Campus Konradsberg

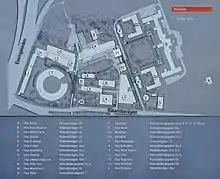
Campus Konradsberg information board.

Campus Konradsberg is a campus located by Rålambsvägen on Kungsholmen in the district Marieberg in Stockholm. The buildings on Campus Konradsberg is owned and managed by Skolfastigheter i Stockholm AB.